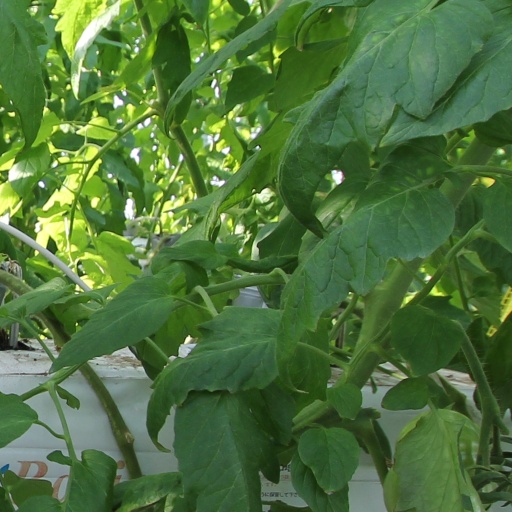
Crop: tomato